Walter Pater

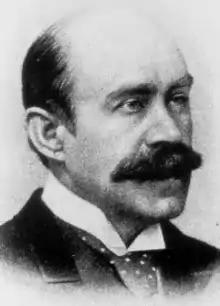
Pater in the 1890s (photograph by Elliott & Fry)

Walter Horatio Pater (4 August 1839 – 30 July 1894) was an English essayist, art and literary critic, and fiction writer, regarded as one of the great stylists. His first and most often reprinted book, "Studies in the History of the Renaissance" (1873), revised as "The Renaissance: Studies in Art and Poetry" (1877), in which he outlined his approach to art and advocated an ideal of the intense inner life, was taken by many as a manifesto (whether stimulating or subversive) of Aestheticism.